Globe KD6G Firefly

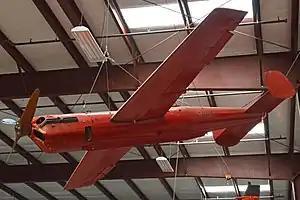
KD6G-2 at the Yanks Air Museum

The Globe KD6G Firefly is an American target drone, built by the Globe Aircraft Corporation for operation by the United States Navy during the 1950s and early 1960s.